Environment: real
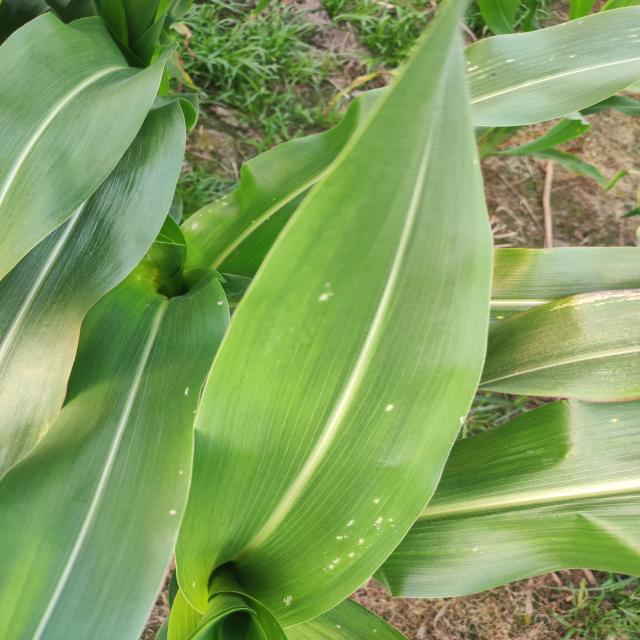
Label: fall_armyworm